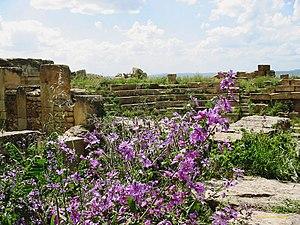
M'daourouch Mdaourouch ou Madauros est une commune de la wilaya de Souk Ahras en Algérie, est située à 50 km au sud de Souk Ahras. La ville et son agglomération compte environ 64750 habitants. Elle tient son nom de l'antique ville romano-numide Madauros dont les vestiges se situent à quelques kilomètres. Durant la période coloniale, son nom était Montesquieu.